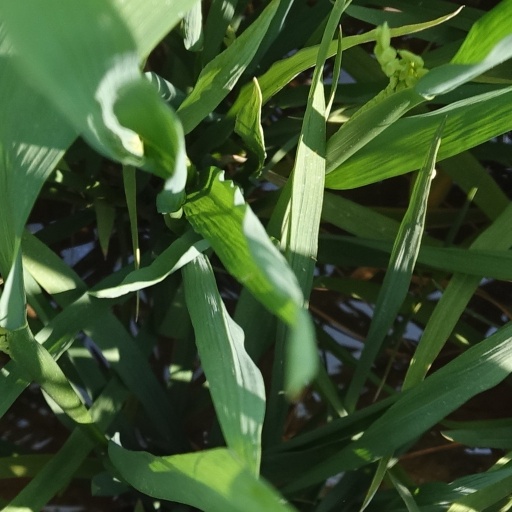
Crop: rice